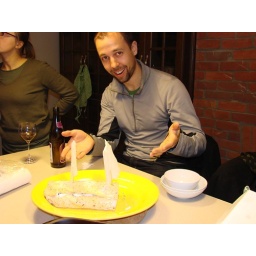
Ania's cake as a sailboat presented by Greg